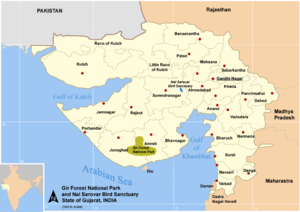
La liste des espèces d'animaux disparus d'Europe comptabilise les animaux éteints, réintroduits et disparus localement d'Europe du Pliocène à l'Holocène.
Le Parc national marin du Golfe de Kutch est un parc national situé dans l'État du Gujarat en Inde. On y trouve notamment trois espèces de dauphin.